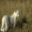
Label: cat